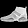
Label: Sneaker